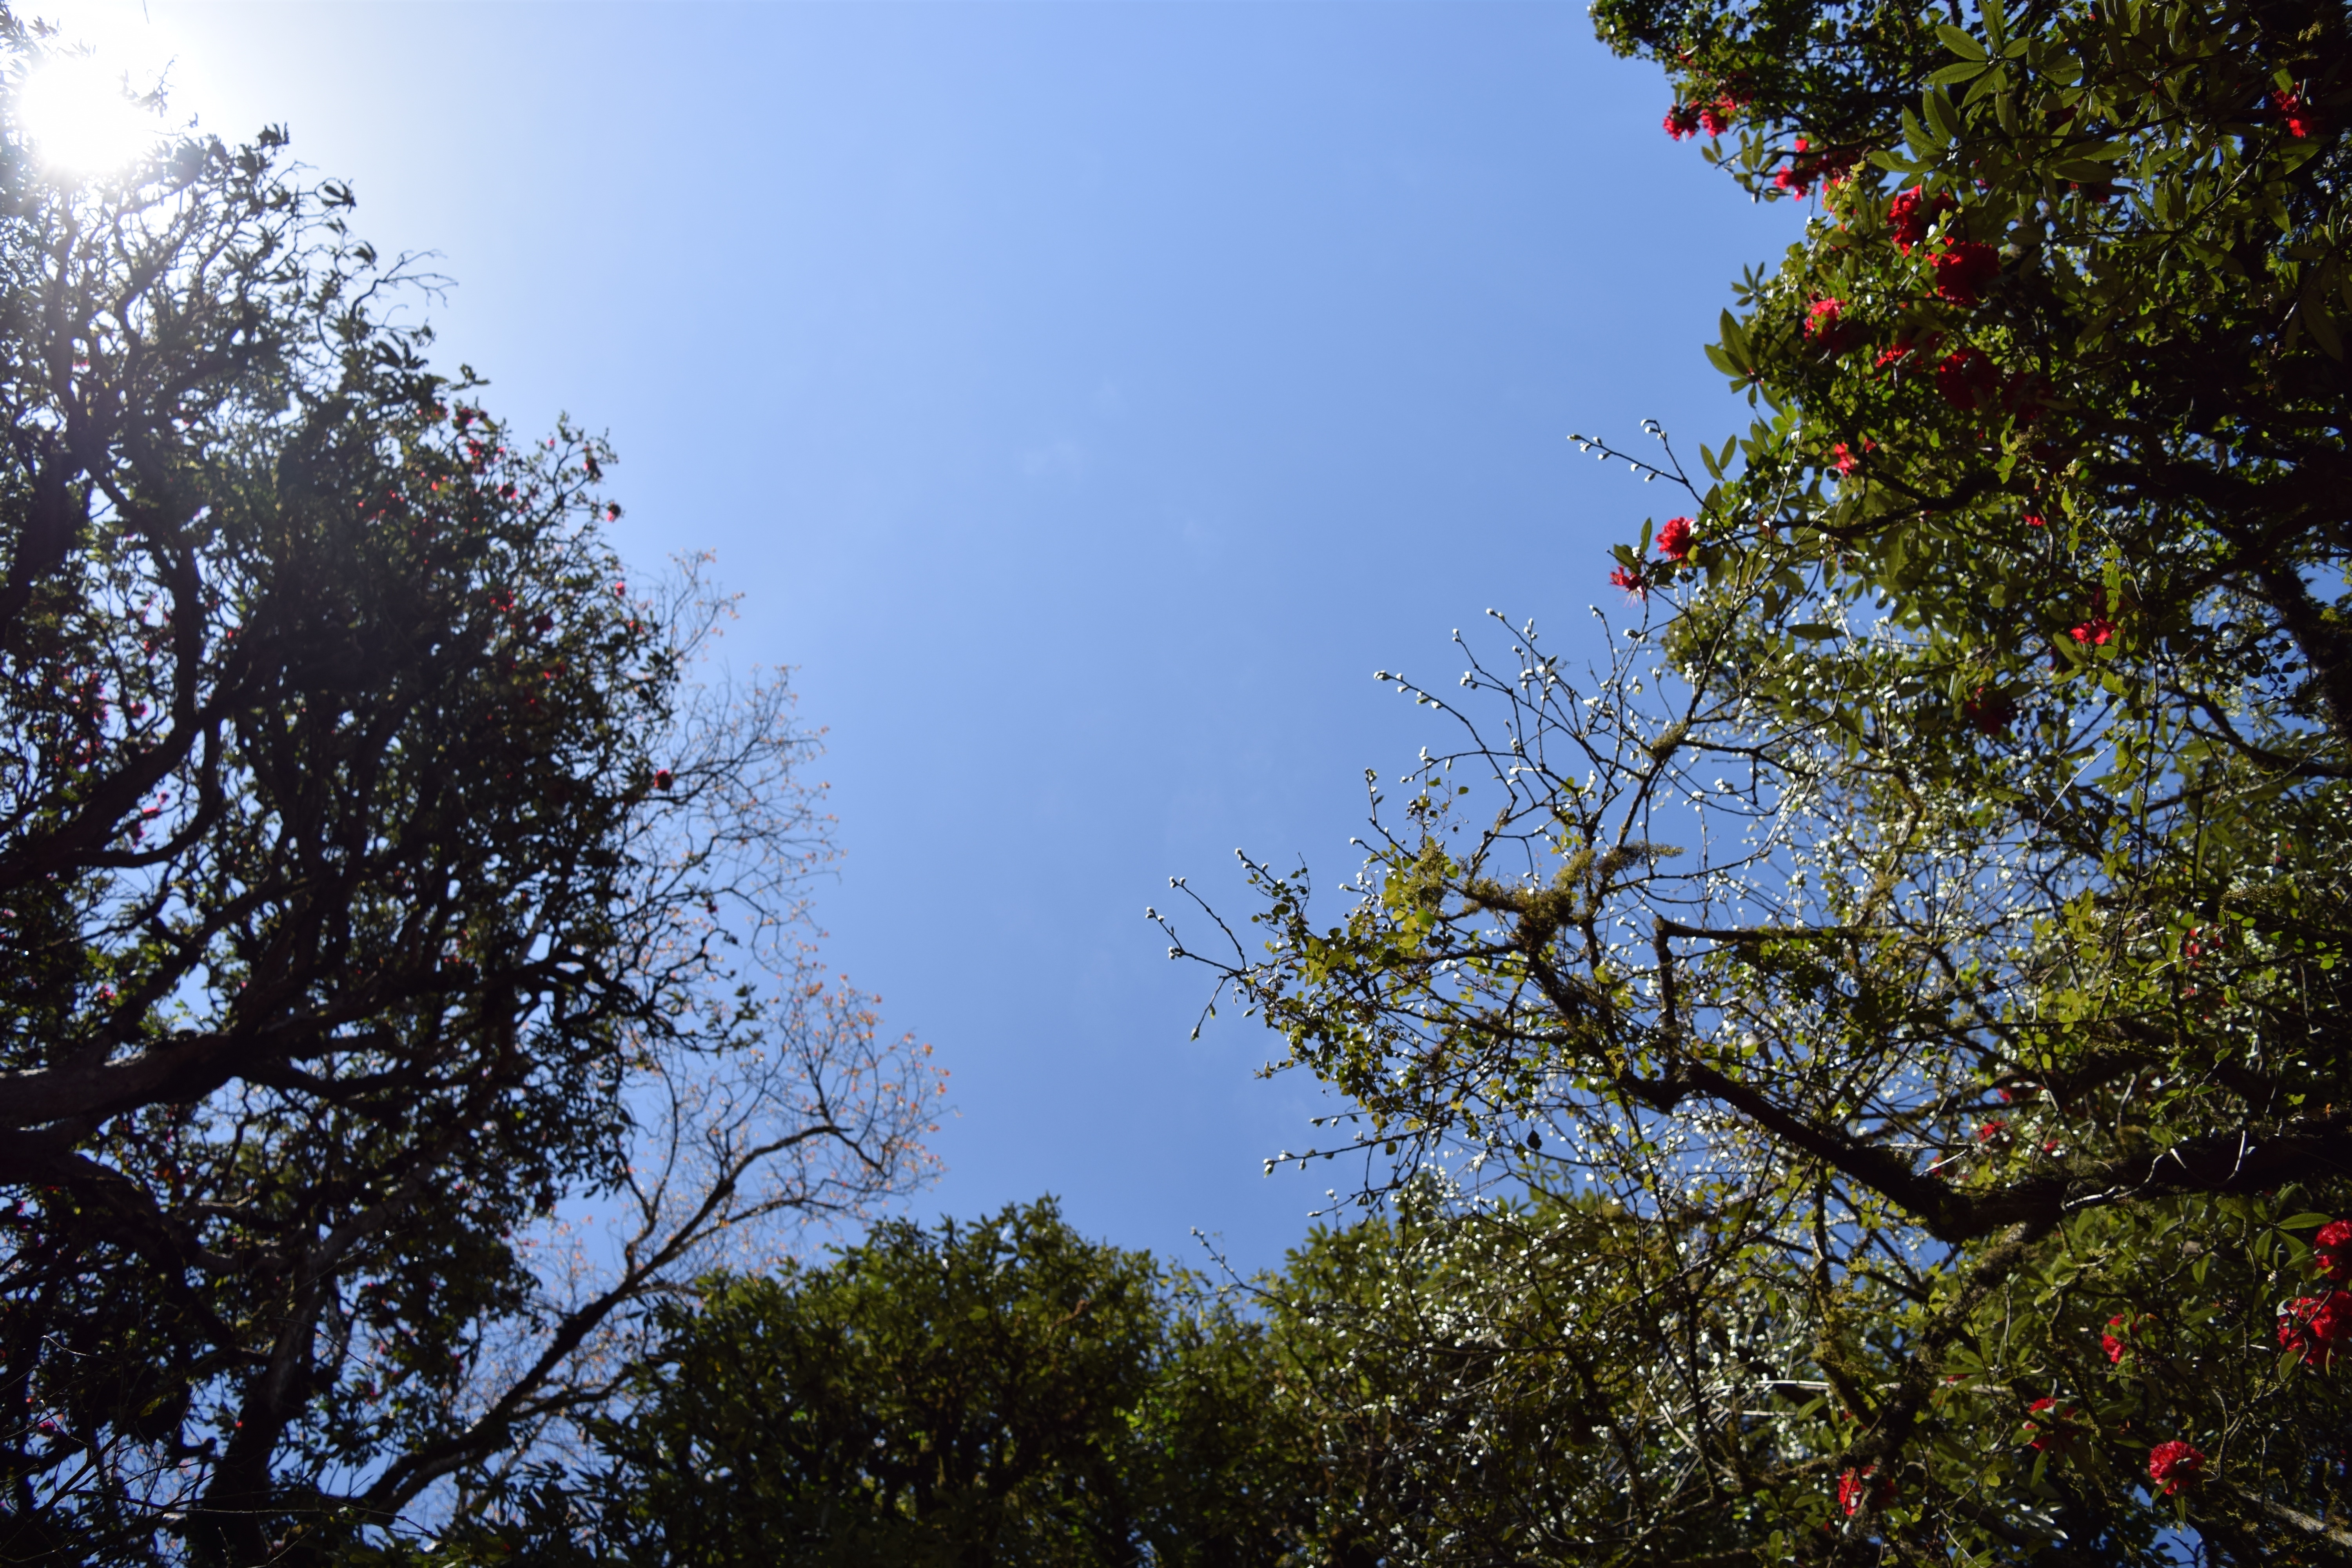
tree, nature, forest, branch, cloud, plant, sky, sunlight, morning, leaf, flower, autumn, woody plant